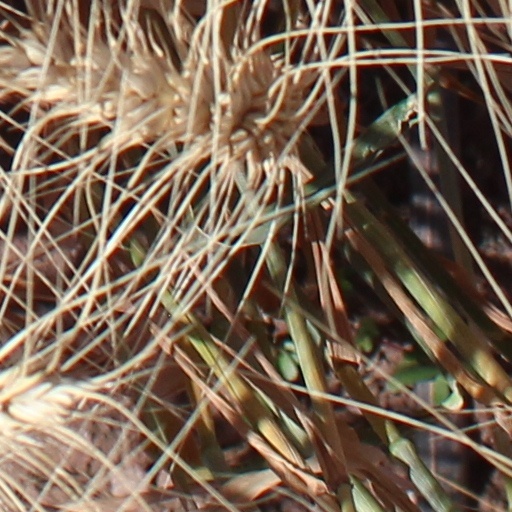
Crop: wheat